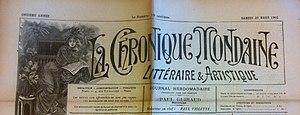
Entête du périodique ""La Chronique Mondaine"" de Paul Guiraud"
Paul Guiraud est un écrivain et dramaturge français.